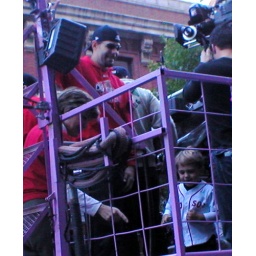
Mike Lowell chasing his son around the back of the duck boat.